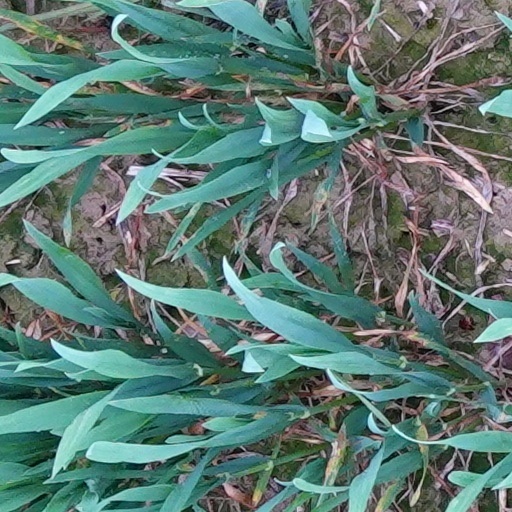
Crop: wheat